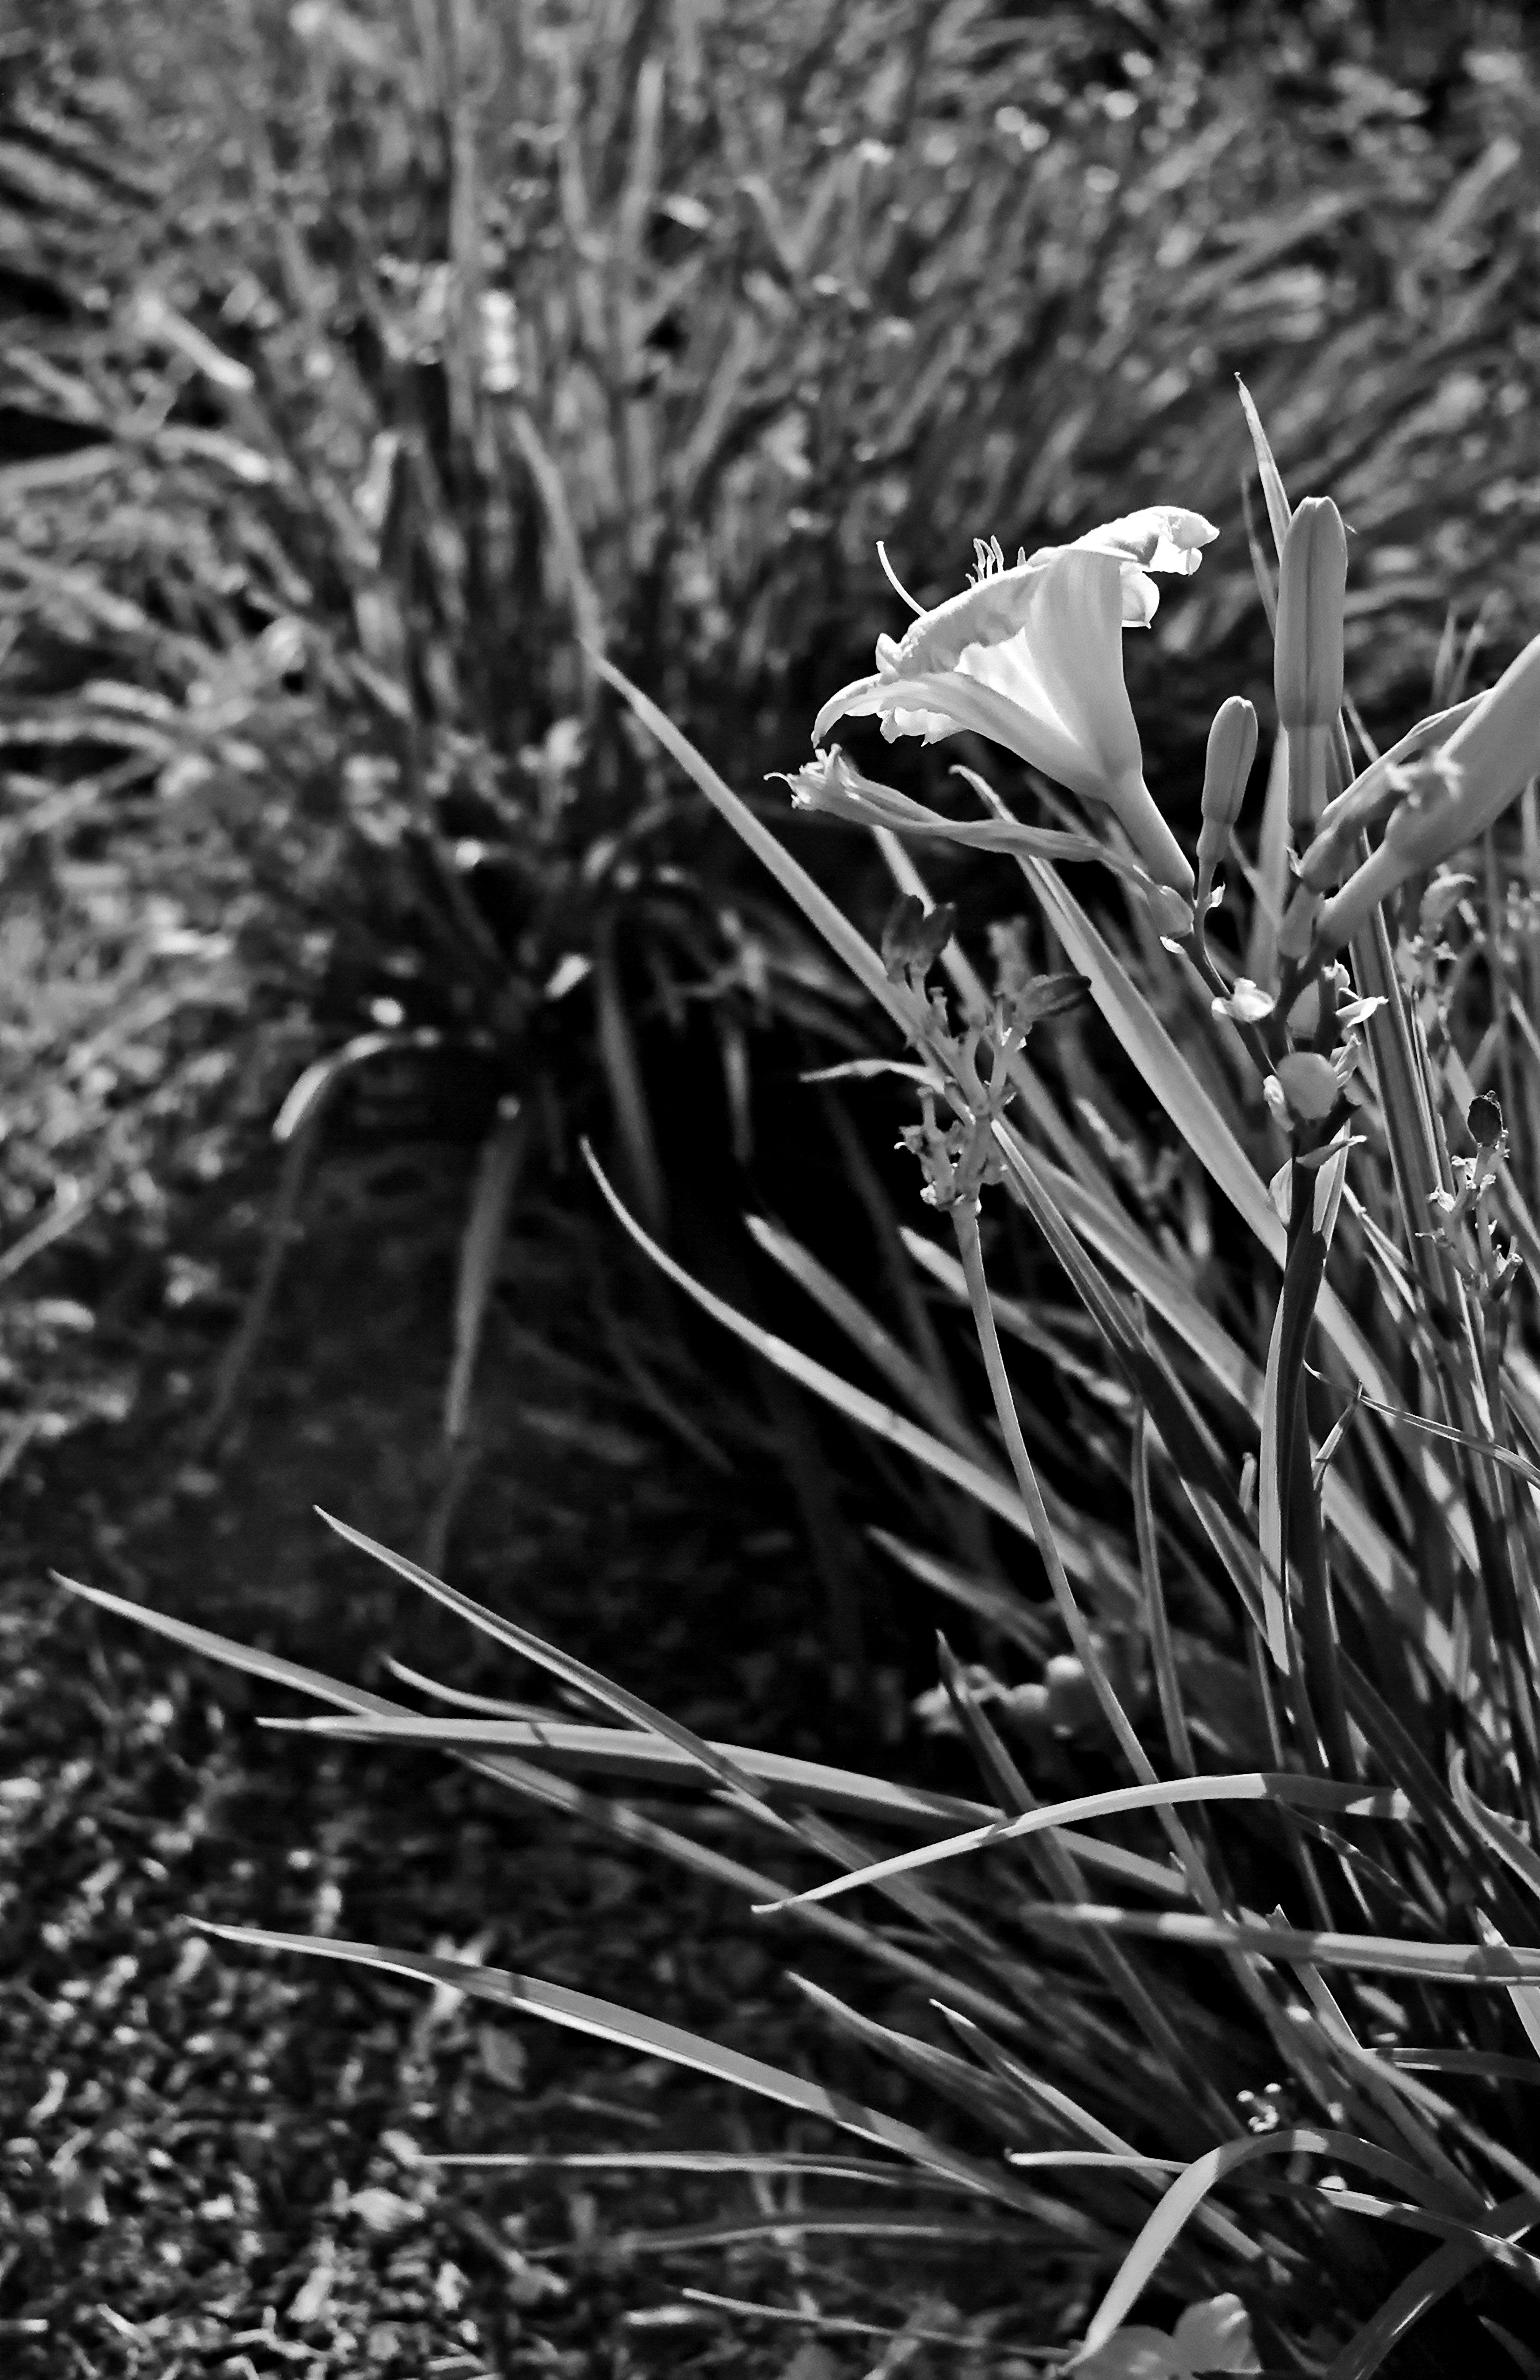
tree, grass, branch, black and white, plant, leaf, monochrome, flora, twig, monochrome photography, stock photography, grass family